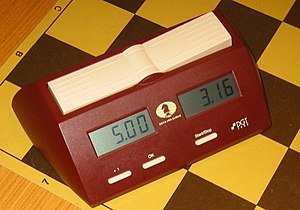
Skakur / Digitale skakure / Udviklingen
Digitalt skakur.
Et skakur består af to ure placeret ved siden af hinanden, hvor man ved at trykke på en knap kan stoppe det ene og starte det andet, således at ingen af urene kan gå samtidigt. Skakuret bruges ud over skak også til andre topersoners spil, hvor spillerne trækker efter tur. Skakuret bruges dels til at registrere den forbrugte spilletid af den enkelte spiller, dels til at sikre at en spiller ikke overskrider sin betænkningstid.